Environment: real
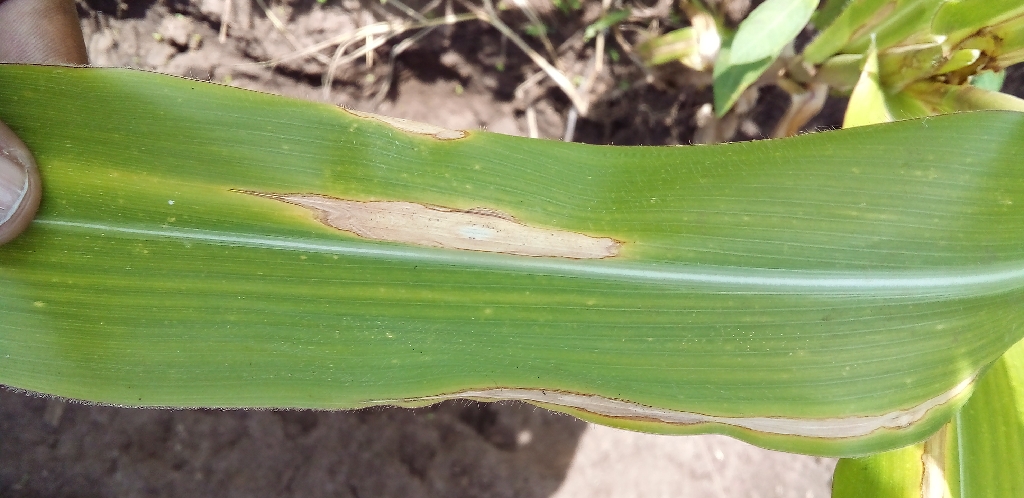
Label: northern_corn_leaf_blight